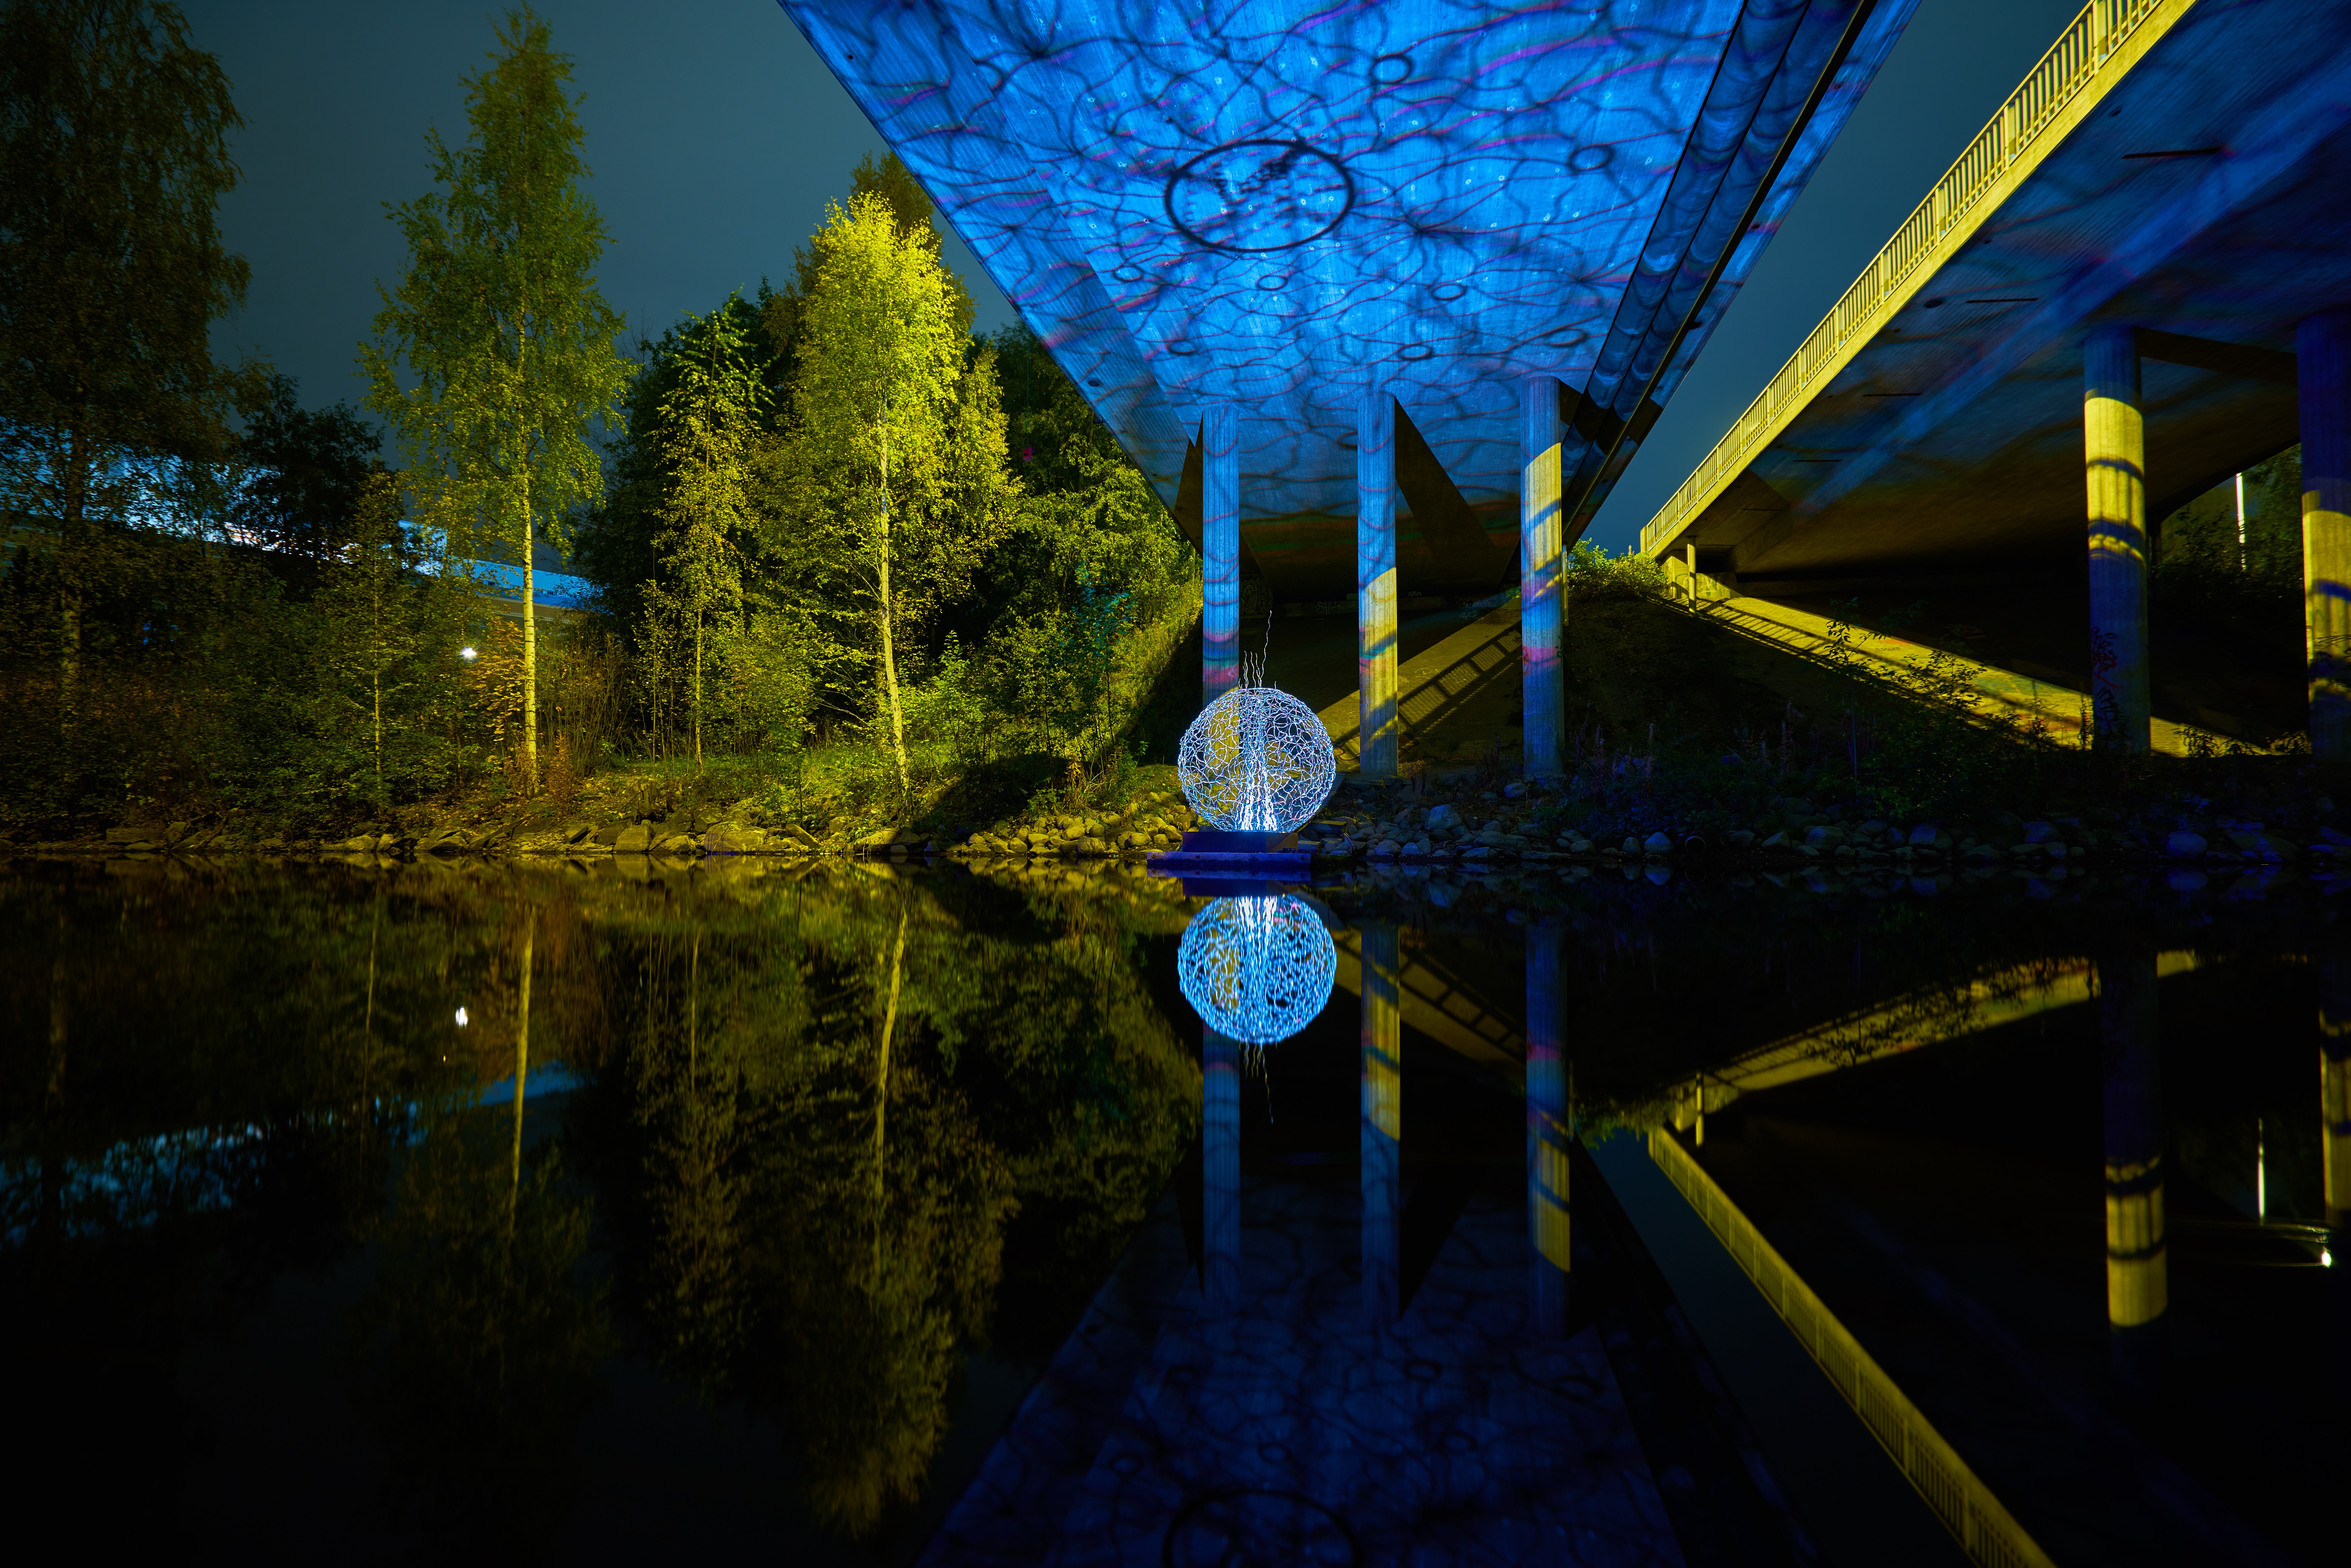
light, night, sunlight, flower, evening, reflection, darkness, blue, screenshot, computer wallpaper